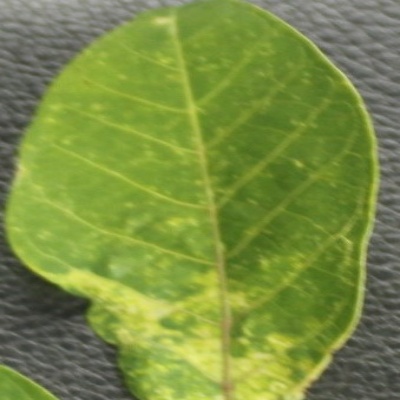
Crop: Cassava
Condition: mosaic